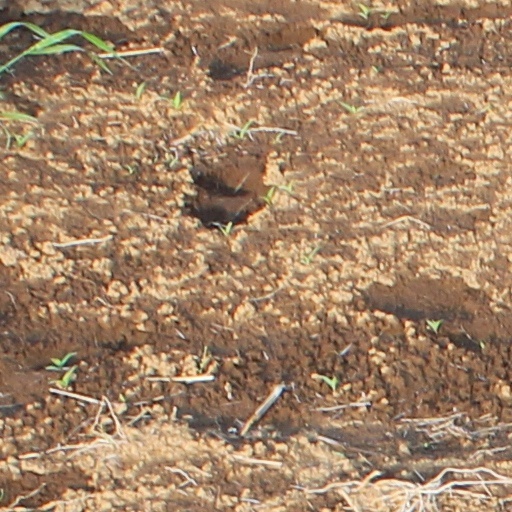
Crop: wheat